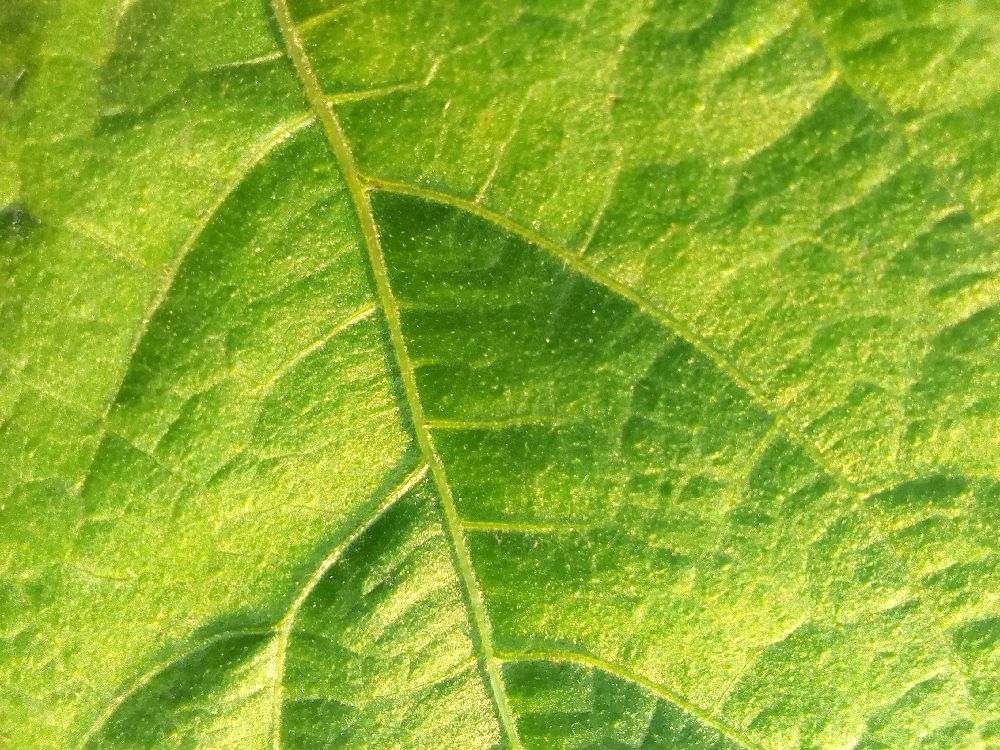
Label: healthy